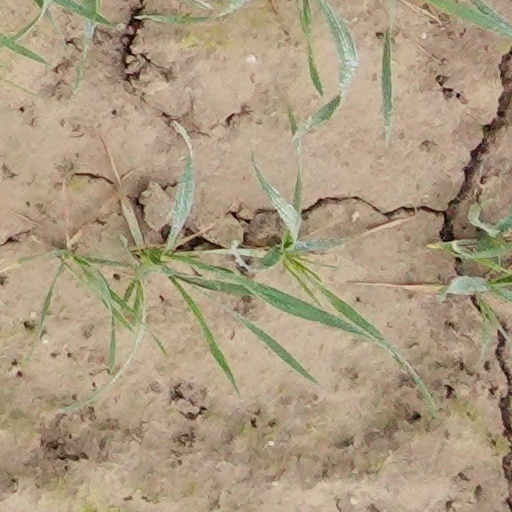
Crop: wheat